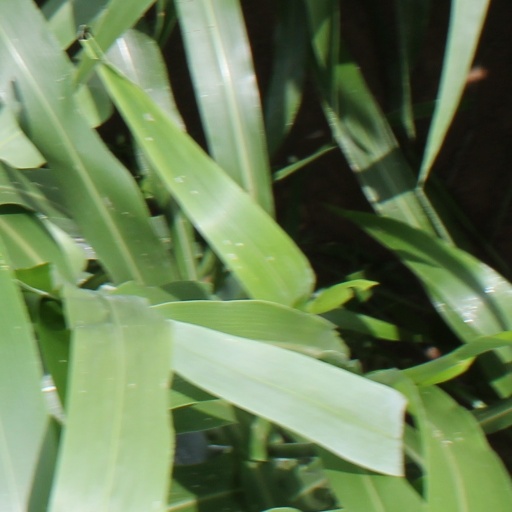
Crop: sorghum